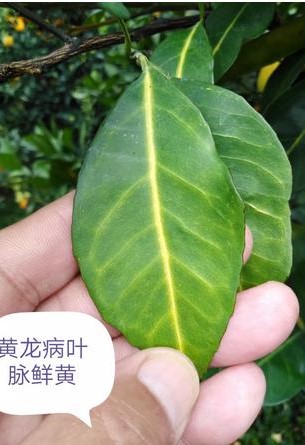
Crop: unknown
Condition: citrus_citrus_greening_disease